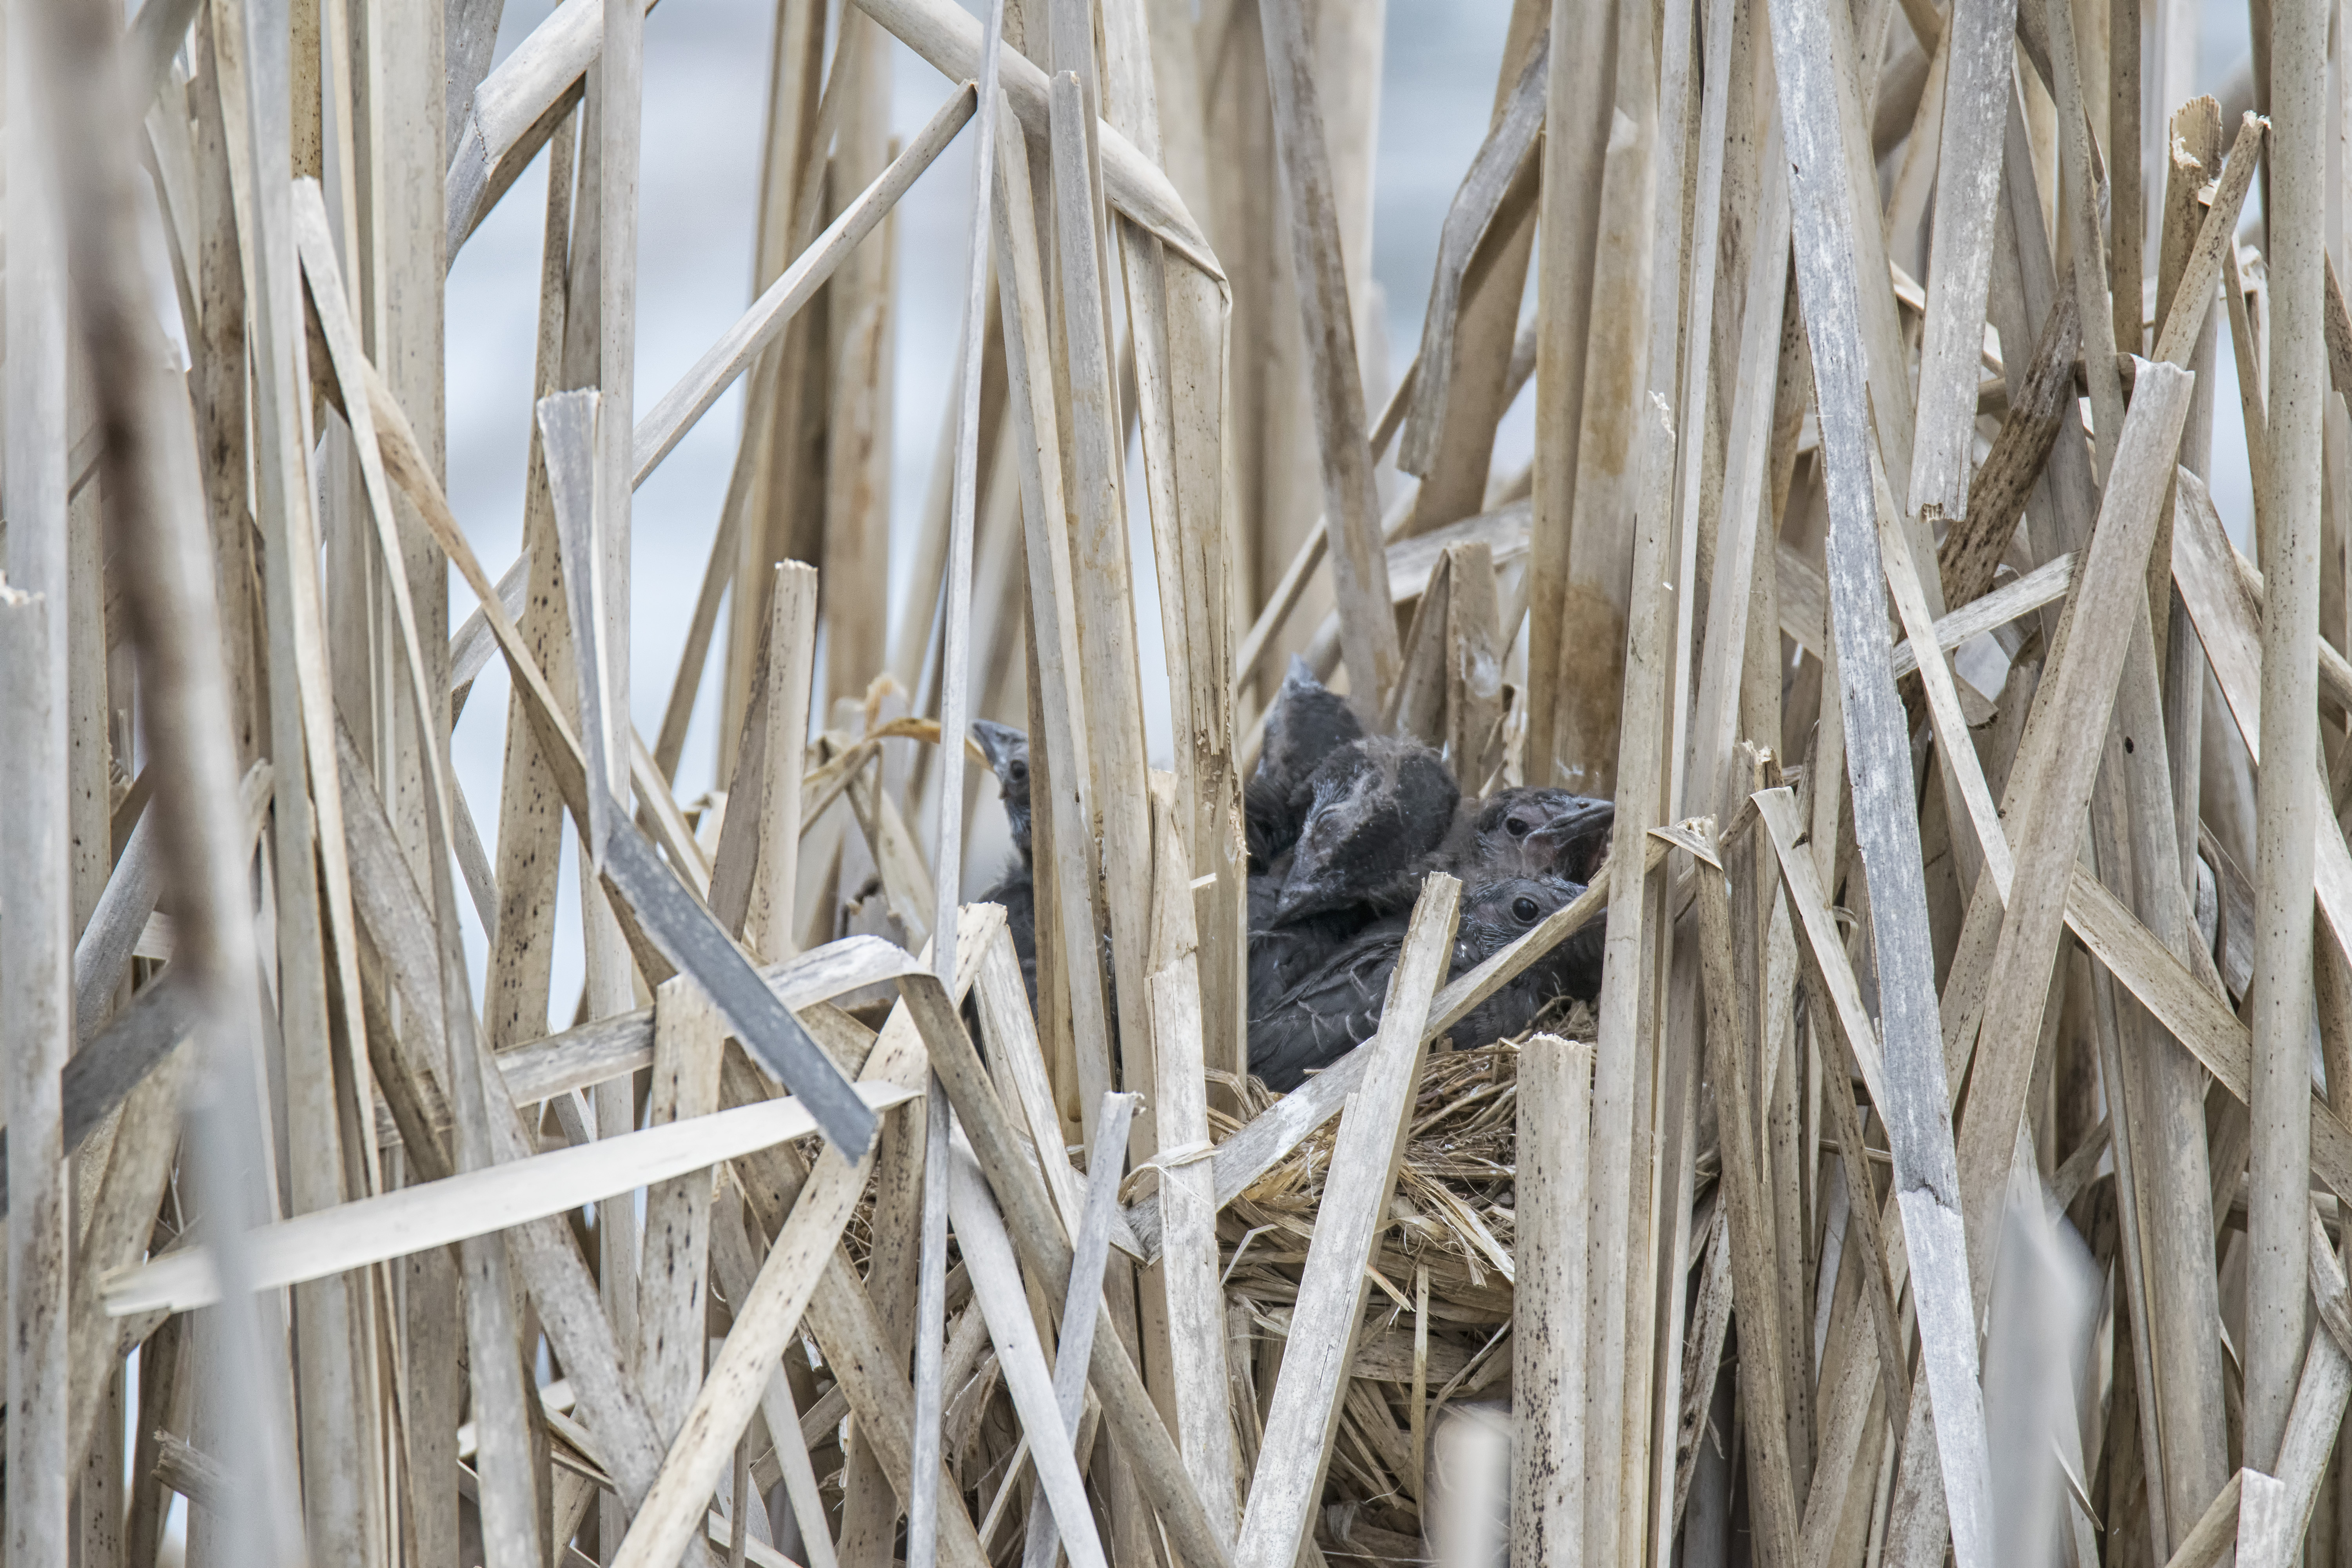
branch, winter, bird, wing, wood, wildlife, fauna, twig, canada, common, bronze, quebec, bluebird, sherbrooke, oiseau, quiscale, grackle, perching bird